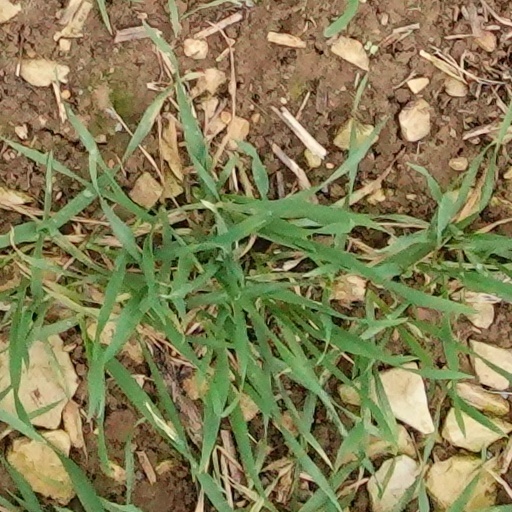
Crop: wheat